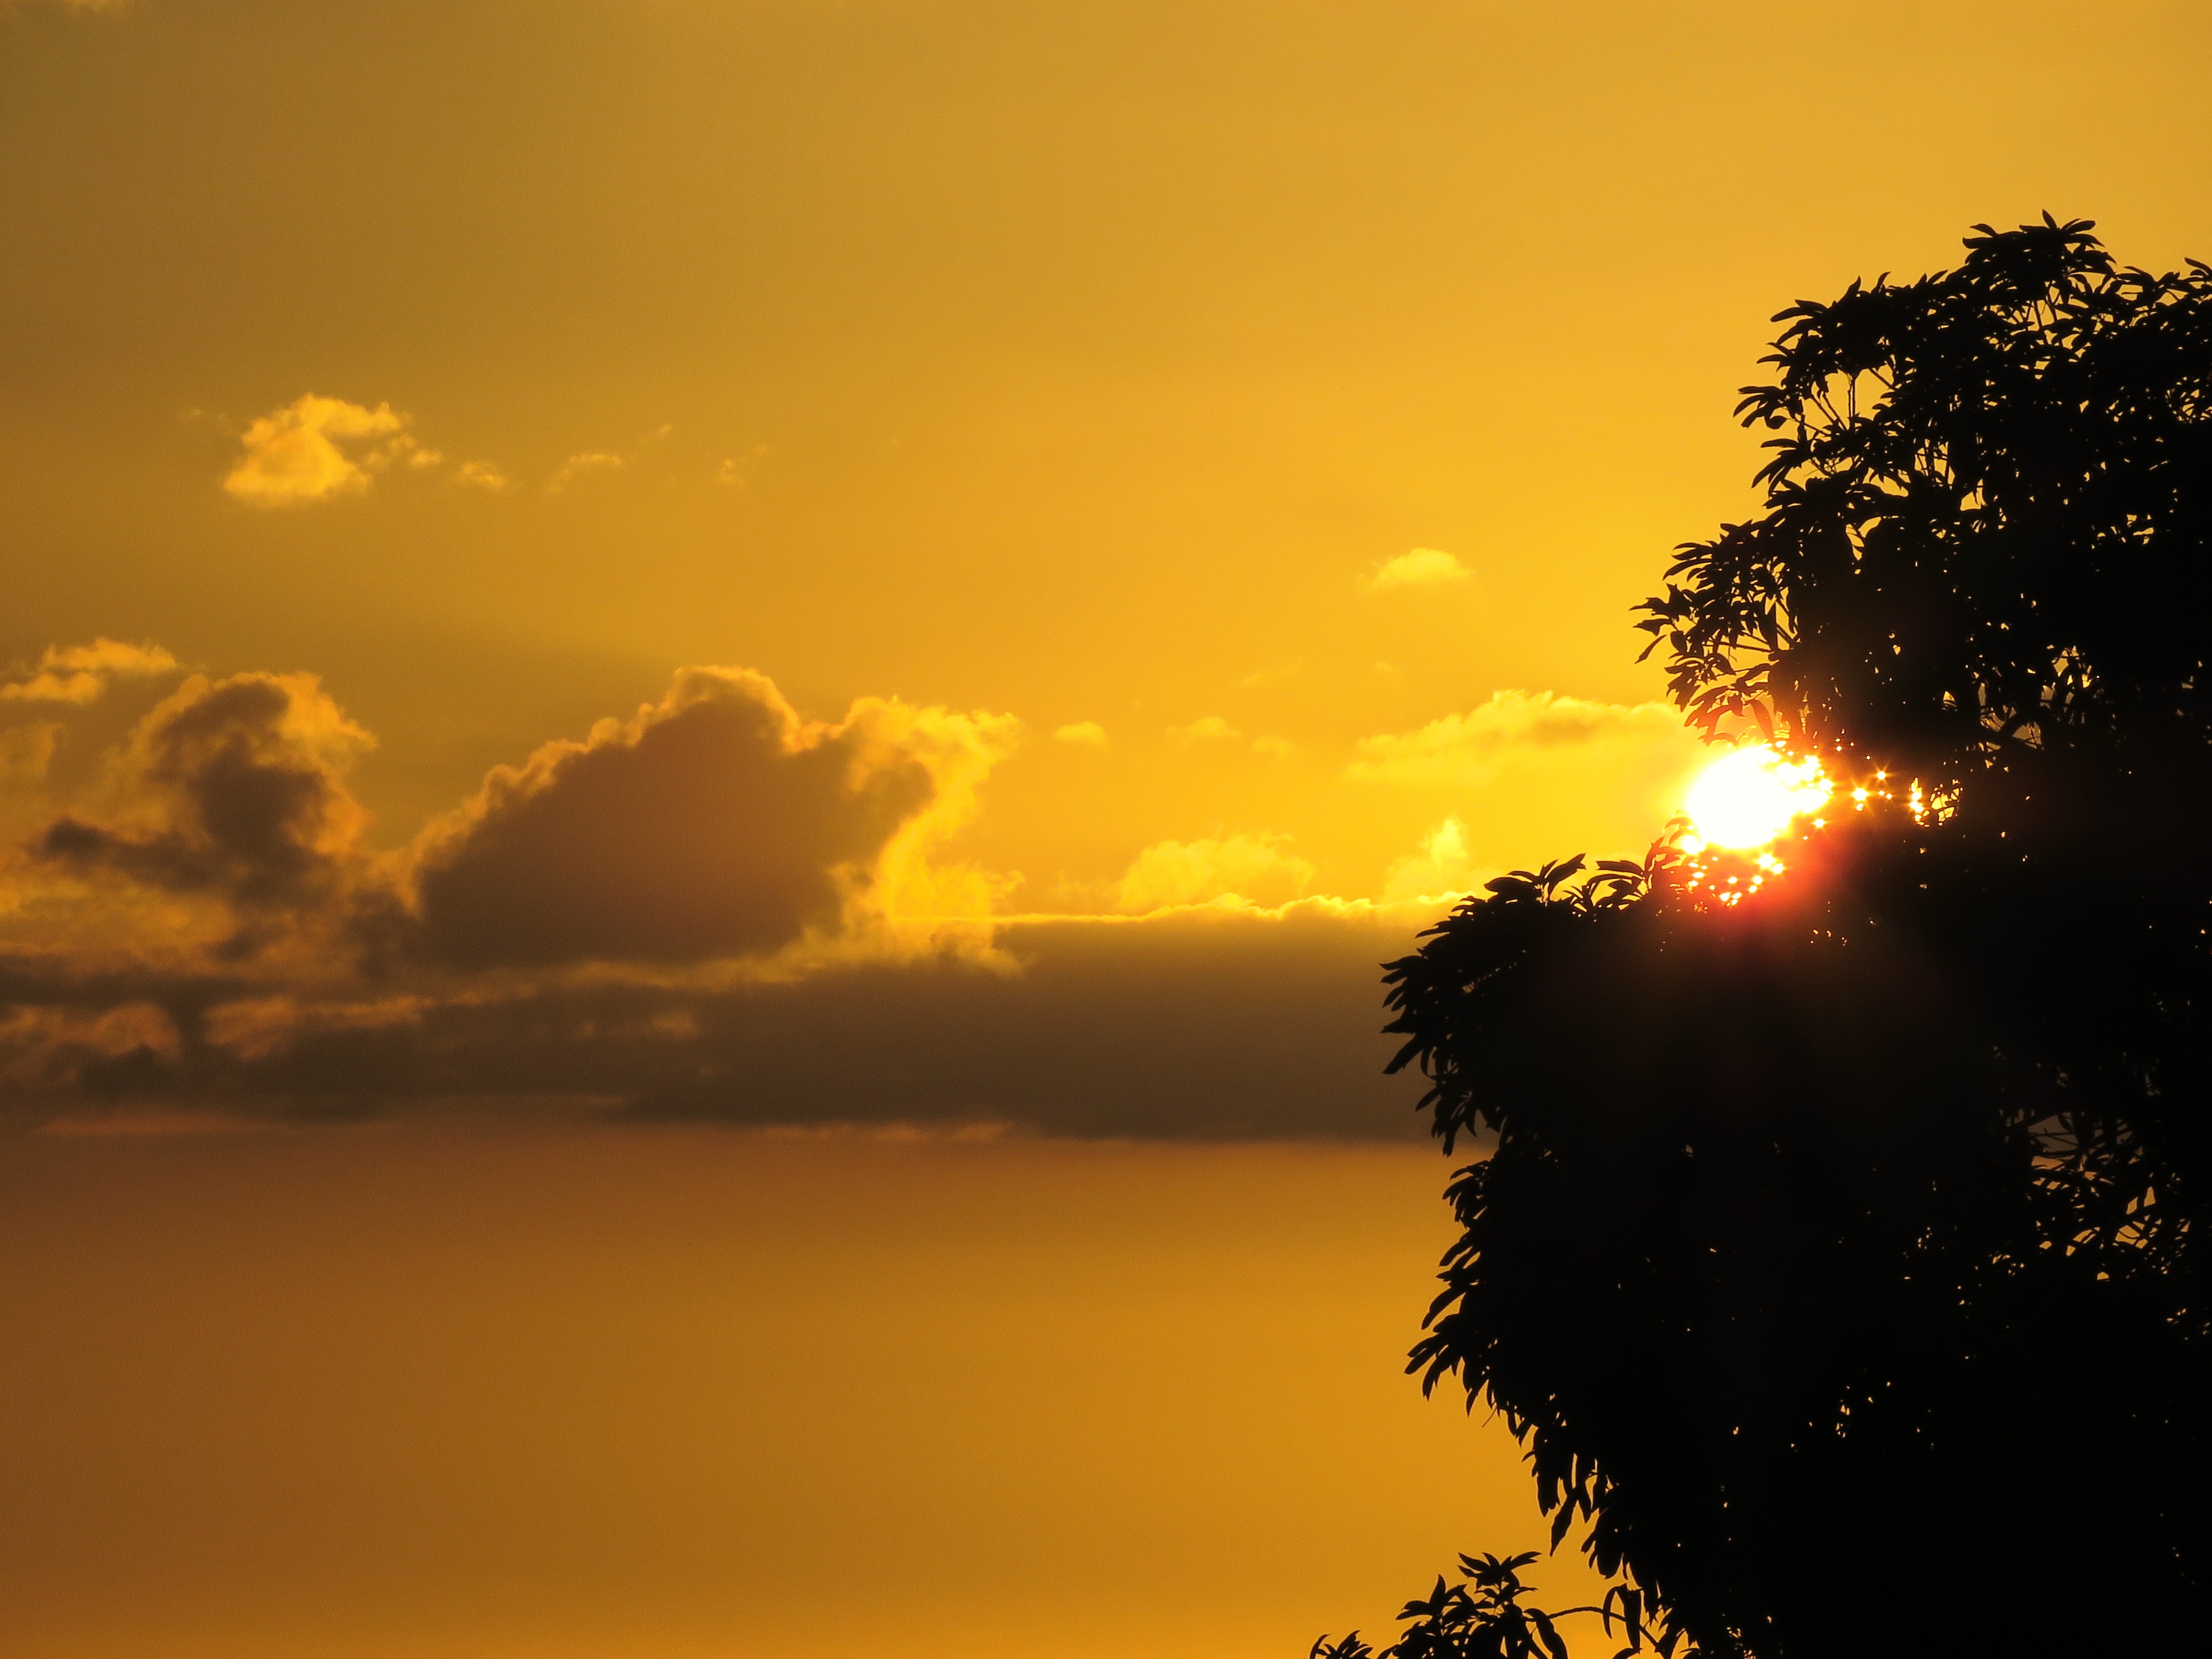
beach, landscape, sea, coast, tree, water, nature, outdoor, sand, ocean, horizon, cloud, sky, sun, sunrise, sunset, sunlight, morning, shore, wave, dawn, atmosphere, summer, vacation, travel, coastline, dusk, idyllic, evening, paradise, tranquil, scenic, tropical, seascape, island, blue, tourism, sunny, tropic, relaxation, caribbean, exotic, afterglow, beach sunset, sunset beach, caribbean beach, tropical beach, saint lucia, st lucia, atmospheric phenomenon, red sky at morning